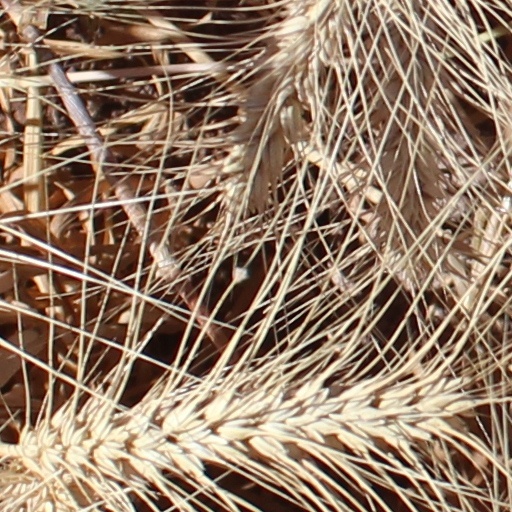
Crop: wheat